March 1978 lunar eclipse

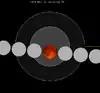
The Moon's hourly motion shown right to left

A total lunar eclipse occurred at the Moon’s ascending node of orbit on Friday, March 24, 1978, with an umbral magnitude of 1.4518. It was a central lunar eclipse, in which part of the Moon passed through the center of the Earth's shadow. A lunar eclipse occurs when the Moon moves into the Earth's shadow, causing the Moon to be darkened. A total lunar eclipse occurs when the Moon's near side entirely passes into the Earth's umbral shadow. Unlike a solar eclipse, which can only be viewed from a relatively small area of the world, a lunar eclipse may be viewed from anywhere on the night side of Earth. A total lunar eclipse can last up to nearly two hours, while a total solar eclipse lasts only a few minutes at any given place, because the Moon's shadow is smaller. The Moon's apparent diameter was near the average diameter because it occurred 7.1 days after apogee (on March 17, 1978, at 14:25 UTC) and 6.6 days before perigee (on March 31, 1978, at 5:45 UTC).